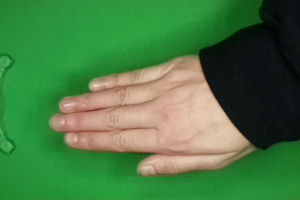
Label: paper